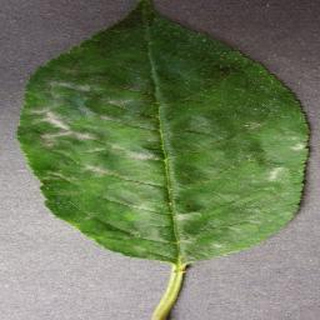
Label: cherry_powdery_mildew